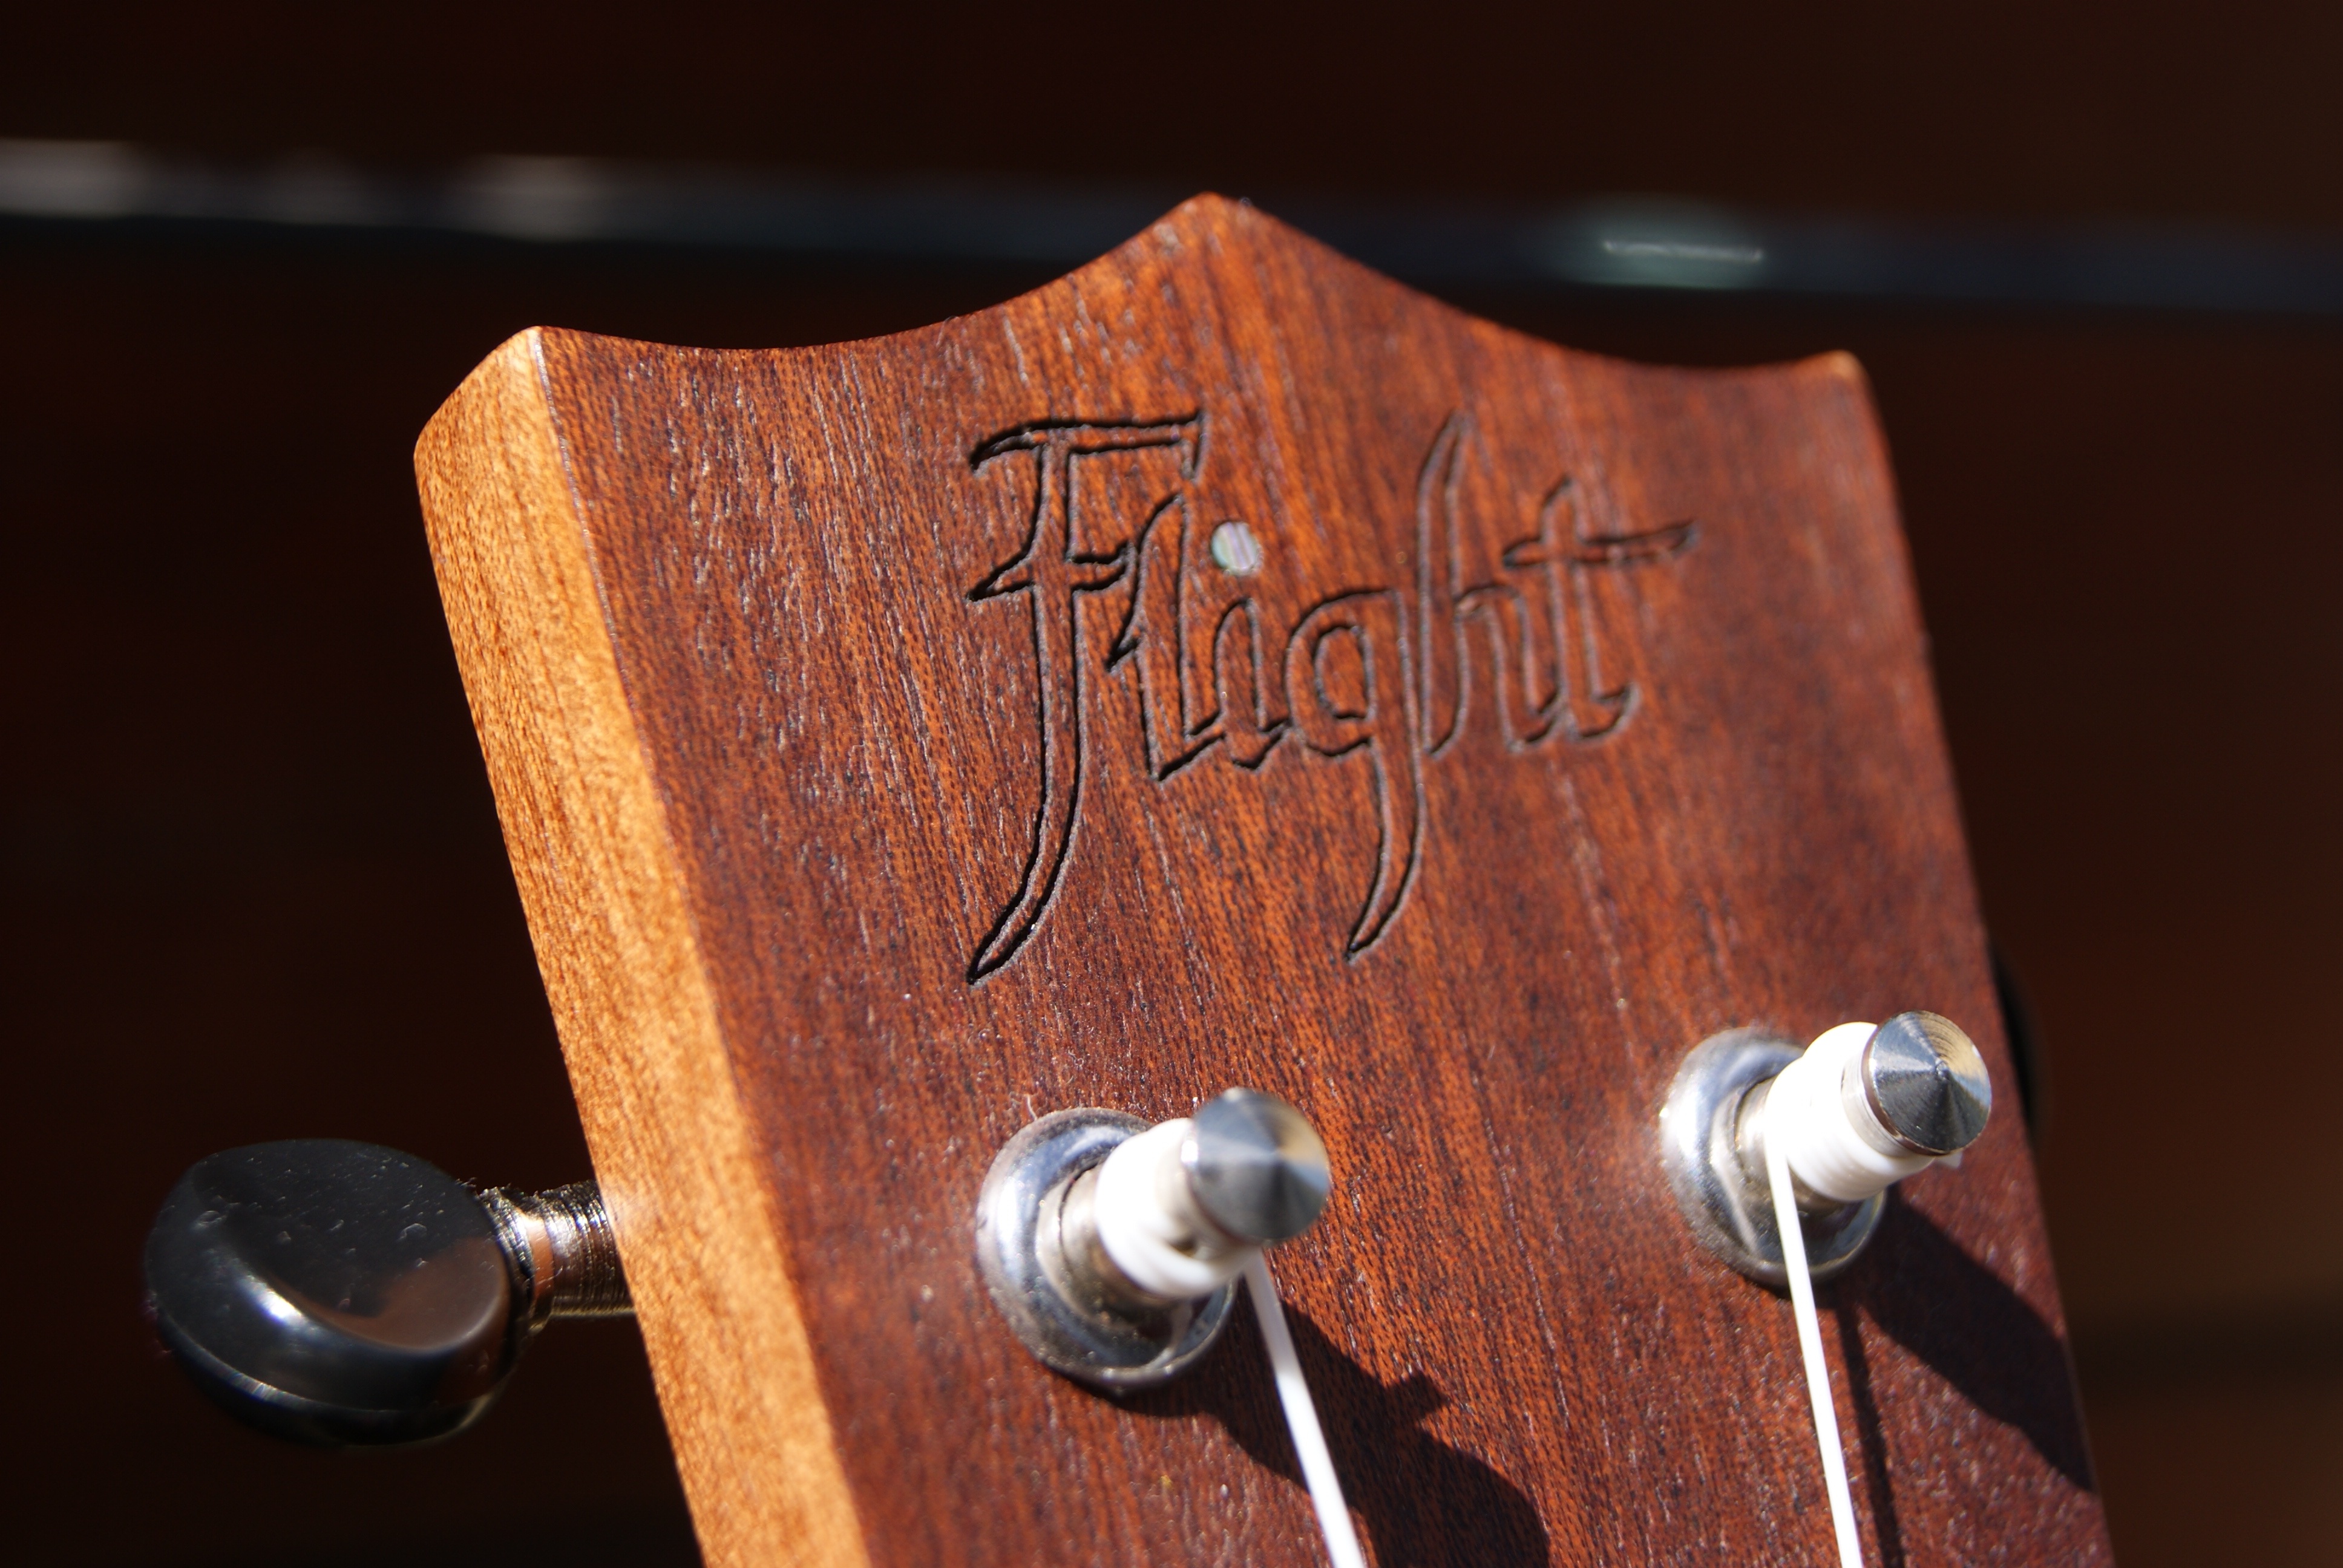
music, wood, play, guitar, acoustic guitar, hole, instrument, small, hawaii, acoustic, musical instrument, close up, violin, fret, ukulele, audio, wooden, strings, cello, hawaiian, entertainment, viola, chord, hobby, melody, hollow, classical music, fretboard, fingerboard, string instrument, bowed string instrument, violin family, plucked string instruments, headstock